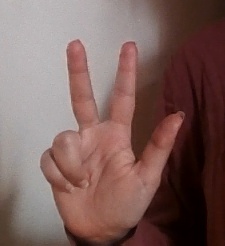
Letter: al